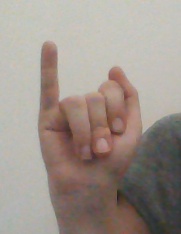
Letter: meem